West Side (Charleston), West Virginia

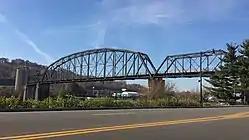

Located along the Kanawha River and the Elk River, the West Side is bounded by U.S. Route 60 to the north (W Washington St) and west (Patrick Street), the Kanawha River to the south and by the Elk River and Interstate 64 to the east. Like much of Charleston, the West Side suffers from large tracts of urban decay with 31% of West Side buildings vacant as of 2019 as Charleston overall has lost roughly 45% of its peak population and is part of the Rust Belt. Over 40% of children on the West Side are living in poverty, more than double the national average (17.5%).